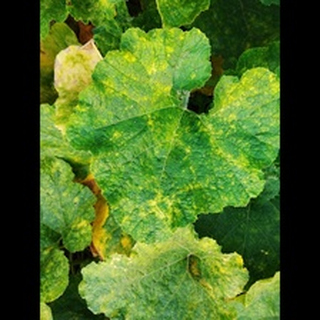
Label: pumpkin_mosaic_disease